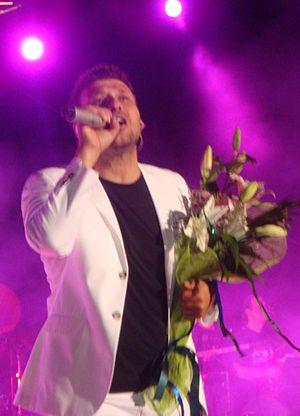
Yánnis Ploútarchos, est né Ioánnis Kakoséos, le 18 décembre 1970